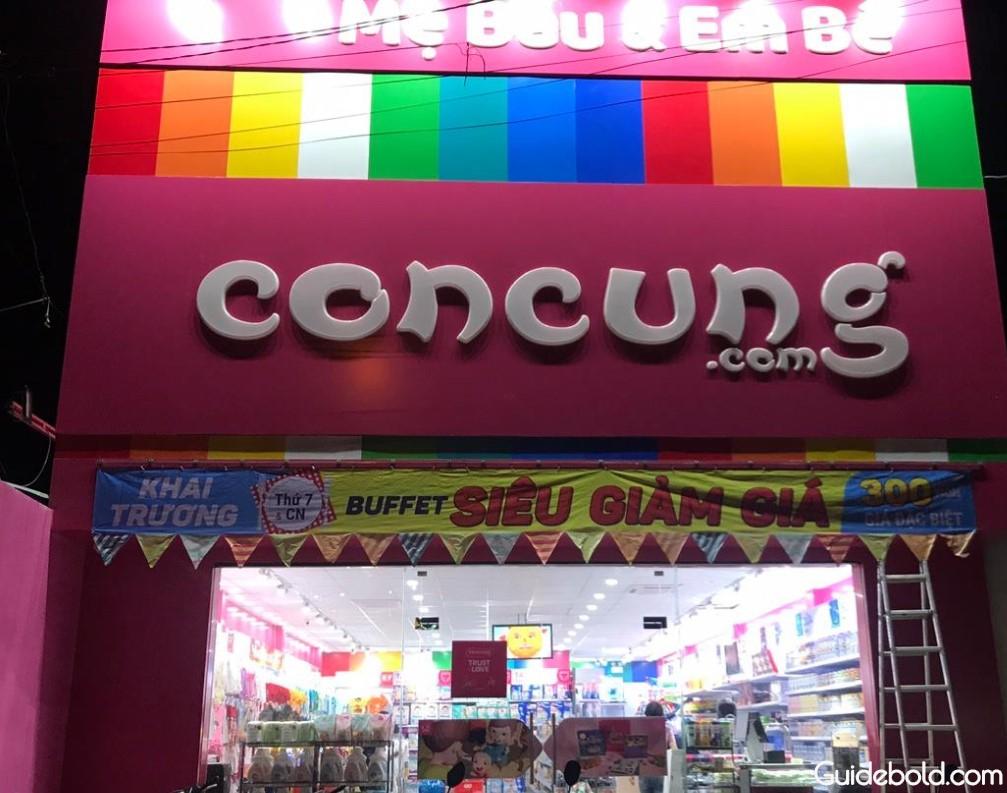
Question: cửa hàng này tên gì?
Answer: cửa hàng này tên concung